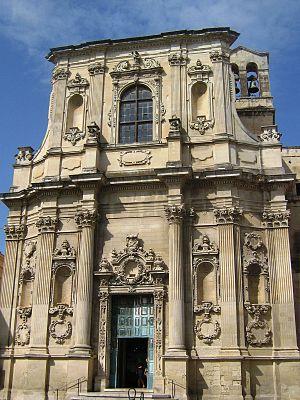
Giuseppe Cino, né à Lecce dans les Pouilles, le 15 juin 1645, mort dans la même ville en avril 1722, est un architecte italien de la période baroque.